Aahaa Enna Porutham

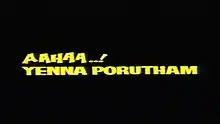
Title card

Aahaa Enna Porutham is a 1997 Indian Tamil-language comedy film directed by C. Ranganathan. The film stars Ramki, Goundamani and Sanghavi. It was released on 19 September 1997.